Aadukalam Naren

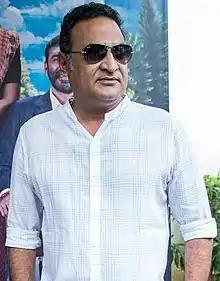
Naren at the audio launch for "Asuran"

Aadukalam Naren (born Narayanan) is an Indian actor who has appears in Tamil and Telugu films, mainly playing supporting and antagonistic roles. He made his debut with the 1997 film "Raman Abdullah" but got noticed for his role in the 2011 film "Aadukalam" and has since added the film's title as a prefix to his stage name.